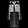
Label: Coat